Slavonia

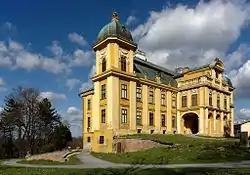
Pejačević manor in Našice

Following the Battle of Mohács, the Ottomans expanded their possessions in Slavonia seizing Đakovo in 1536 and Požega in 1537, defeating a Habsburg army led by Johann Katzianer, who was attempting to retake Slavonia, at Gorjani in September 1537. By 1540, Osijek was also under firm control of the Ottomans, and regular administration in Slavonia was introduced by establishing the Sanjak of Pojega. The Ottoman control in Slavonia expanded as Novska surrendered the same year. Turkish conquest continued—Našice were seized in 1541, Orahovica and Slatina in 1542, and in 1543, Voćin, Sirač and, after a 40-day siege, Valpovo. In 1544, Ottoman forces conquered Pakrac. Lessening hostilities brought about a five-year truce in 1547 and temporary stabilization of the border between Habsburg and Ottoman empires, with Virovitica becoming the most significant defensive Habsburg fortress and Požega the most significant Ottoman centre in Slavonia, as Ottoman advances to Sisak and Čazma were made, including a brief occupation of the cities. Further westward efforts of the Turkish forces presented a significant threat to Zagreb and the rest of Croatia and the Hungarian kingdom, prompting a greater defensive commitment by the Habsburg Monarchy. One year after the 1547 truce ended, Ivan Lenković devised a system of fortifications and troops in the border areas, a forerunner of the Croatian Military Frontier. Nonetheless, in 1552, the Ottoman conquest of Slavonia was completed when Virovitica was captured. Ottoman advances in the Croatian territory continued until the 1593 Battle of Sisak, the first decisive Ottoman defeat, and a more lasting stabilisation of the frontier. During the Great Turkish War (1683–1698), Slavonia was regained in between 1684 and 1691 when the Ottomans abandoned the region—unlike western Bosnia, which had been part of Croatia before the Ottoman conquest. The present-day southern border of Slavonia and the border between Croatia and Bosnia and Herzegovina is a remnant of this outcome.